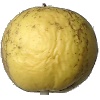
Label: golden_apple